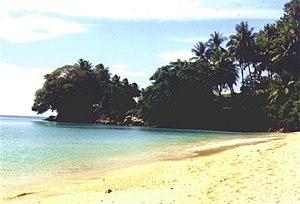
Baucau est une ville du Timor oriental et le chef-lieu de municipalité de Baucau. Elle est située sur le détroit de Wetar, à 97 km à l'est de Dili, la capitale. La population de Baucau s'élevait à 14 961 habitants en 2006.